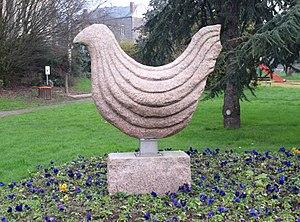
Janzé (Ille-et-Vilaine, France)
La volaille de Janzé est une volaille fermière d'appellation Label Rouge, élevée en plein air.